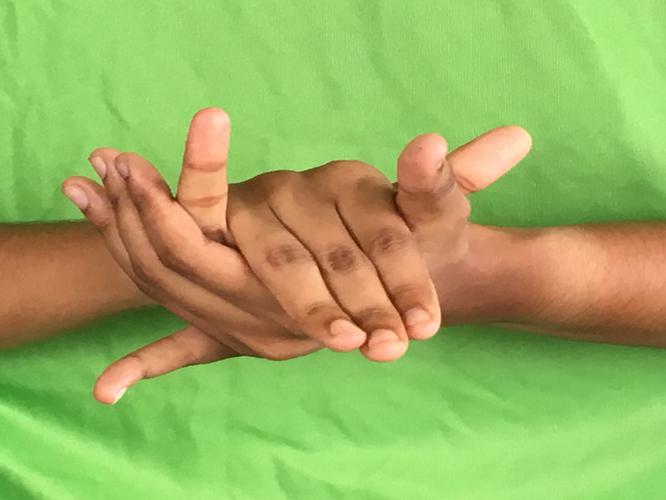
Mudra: Kurma
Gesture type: double_hand